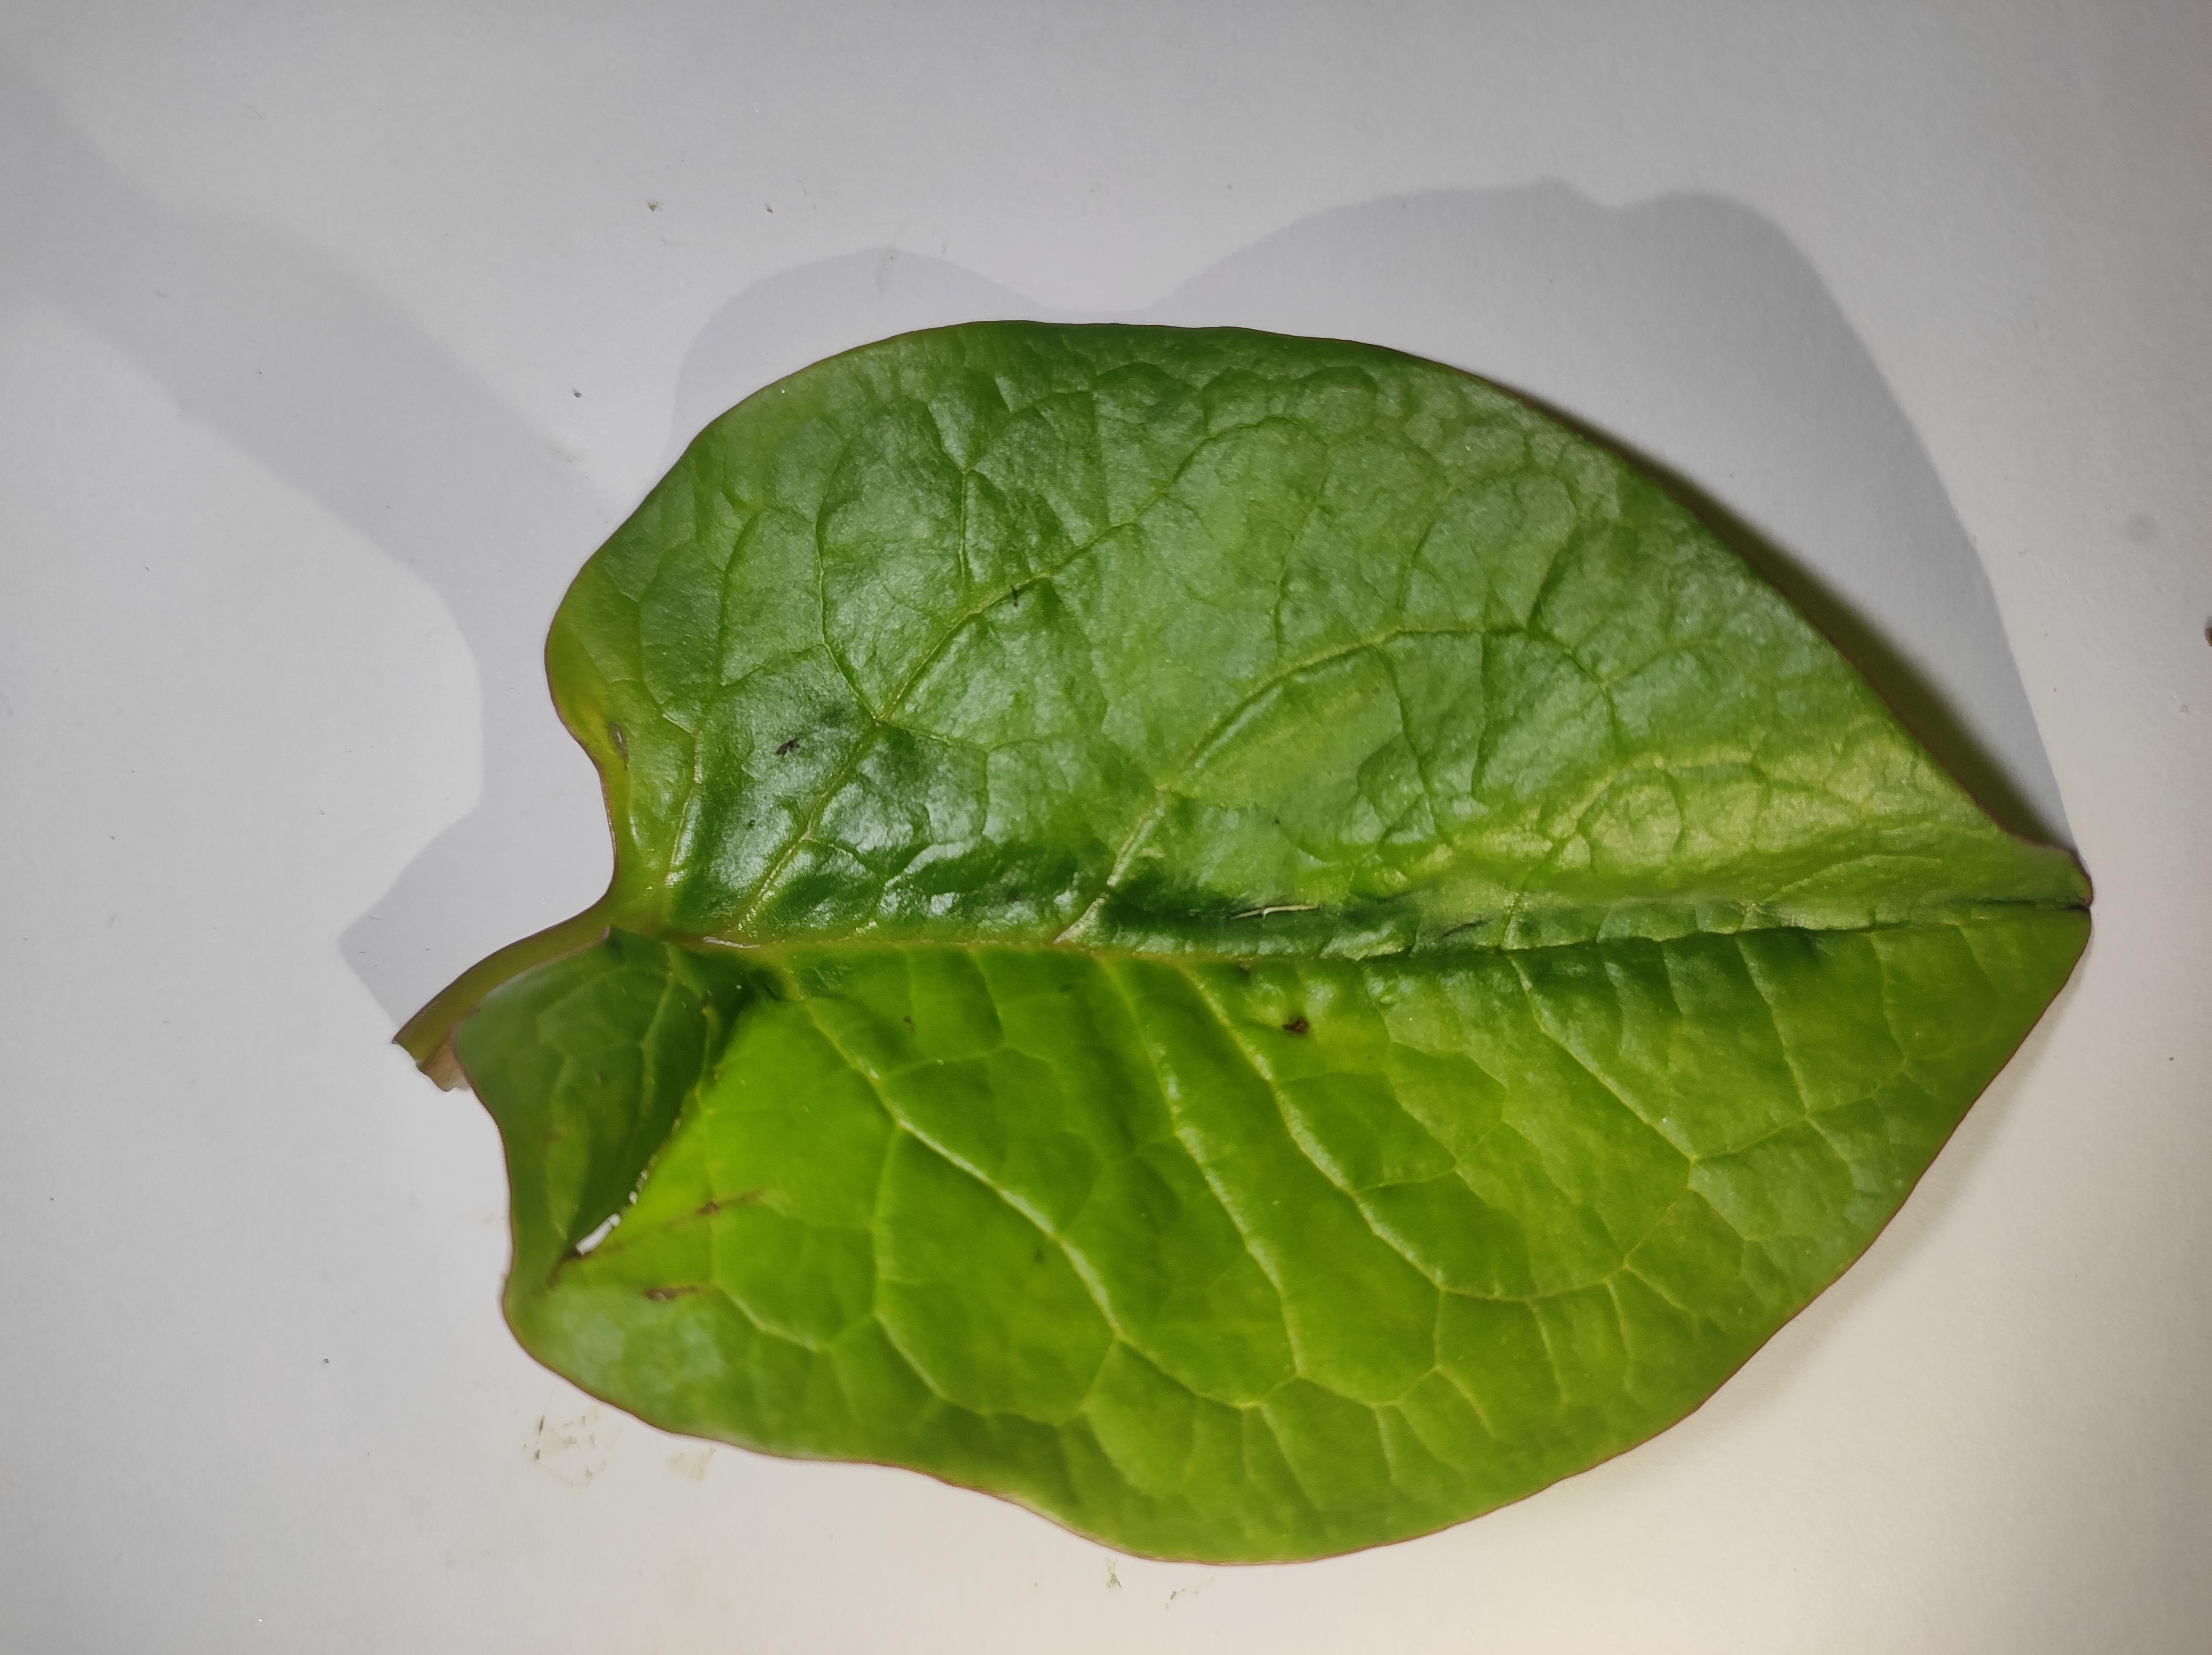
Label: anthracnose_leaf_spot